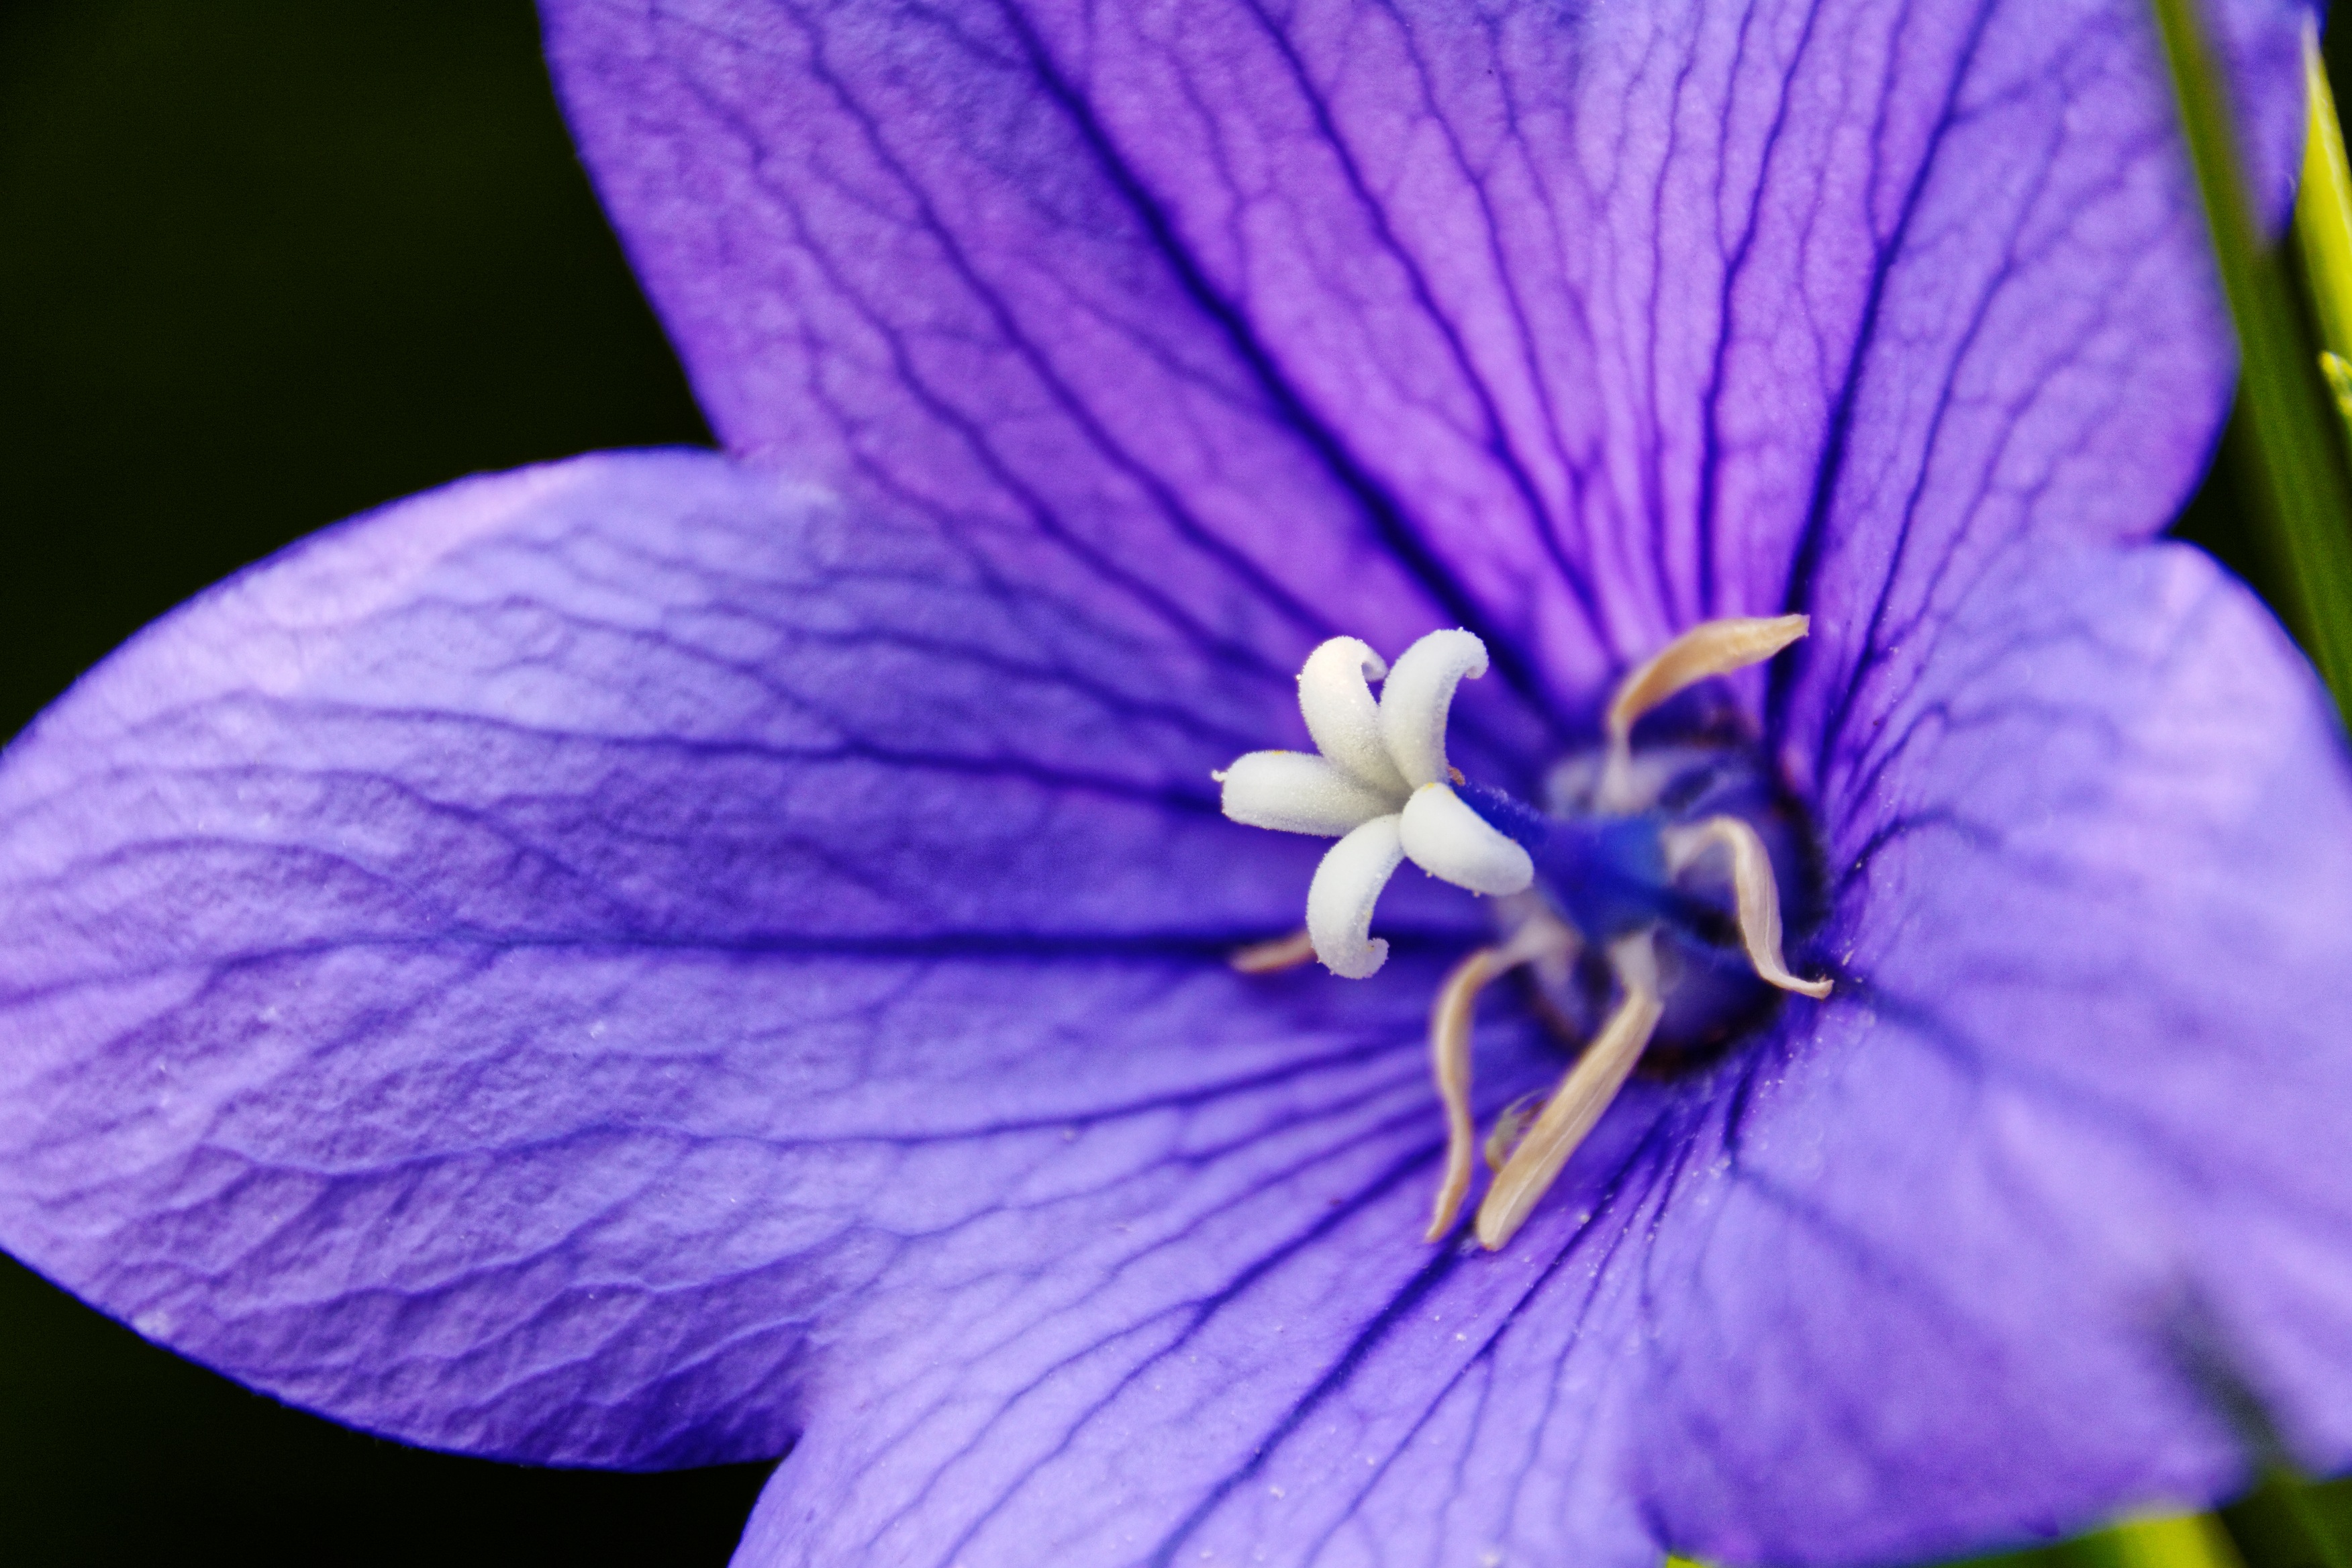
blossom, plant, photography, flower, purple, petal, bloom, blue, close, flora, fauna, wildflower, close up, eye, violet, macro photography, flowering plant, platycodon grandiflorus, plant stem, land plant, violet family, balloon flowe